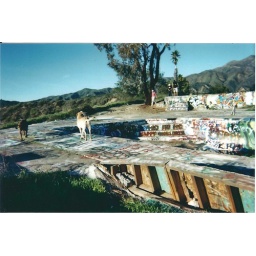
these dogs were swimming in the nasty water